Kawasaki H2R

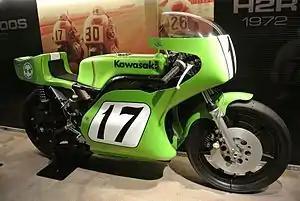
1972 Kawasaki H2R

The Kawasaki H2R was a racing motorcycle built by Kawasaki from 1972 to 1974. It was based on the road going Kawasaki H2 Mach IV air cooled, two stroke triple. In 1975 it was replaced by a water cooled development, the Kawasaki KR750.